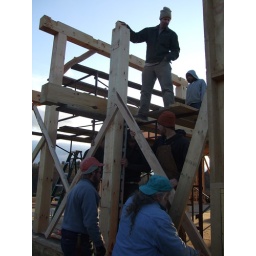
These posts go in the exterior wall of the house (east side) and the horizontal beams span the kitchen.